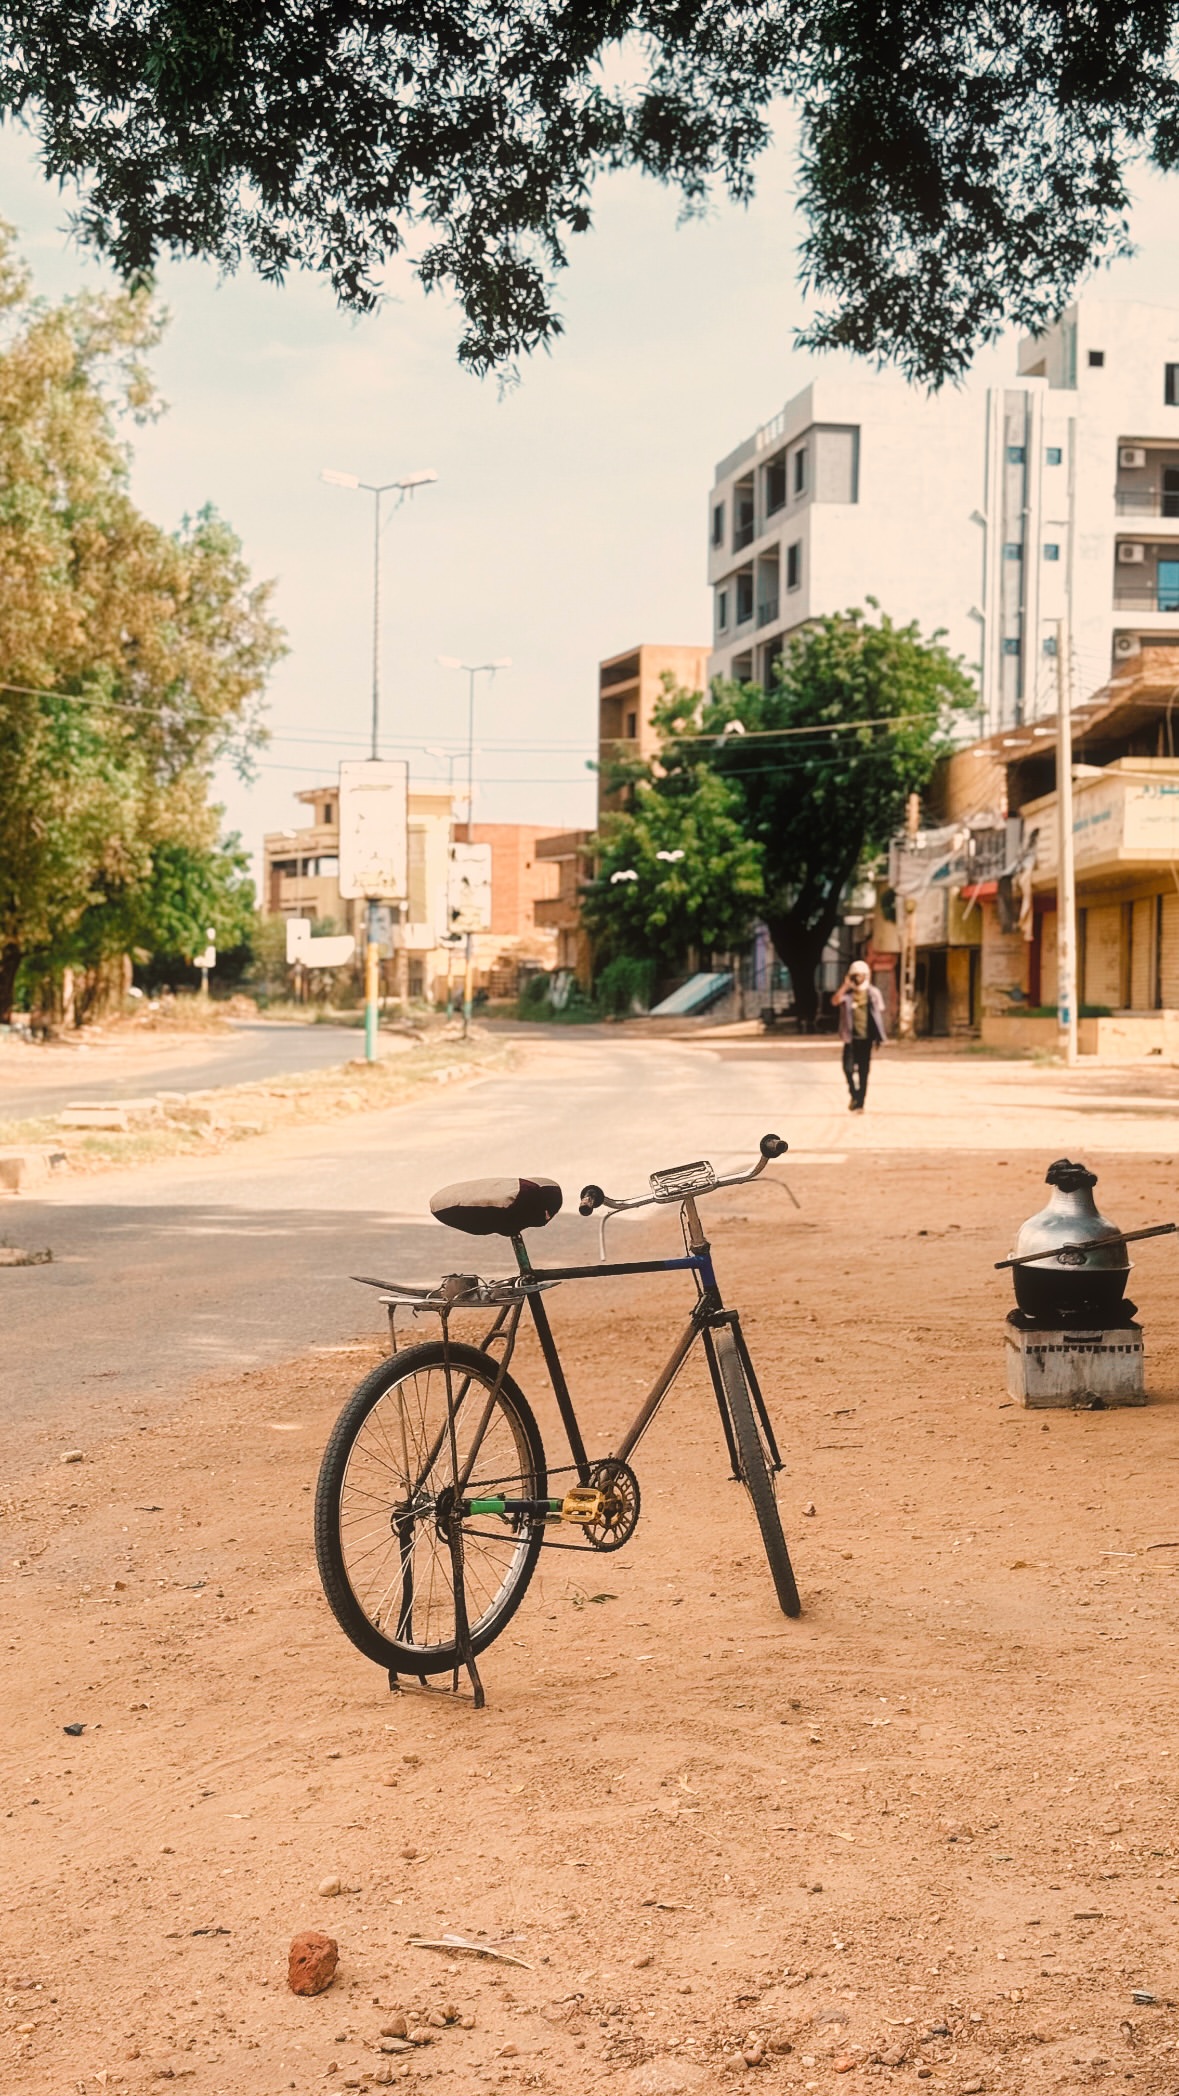
الوصف بالفصحى: دراجة متوقفة في الشارع وأمامها قِدر فول
الوصف بالعامية السودانية: عجلة واقفة في الشارع قدامها قدرة فول
التصنيف: Urban & City Life
التصنيف الفرعي: Bicycles